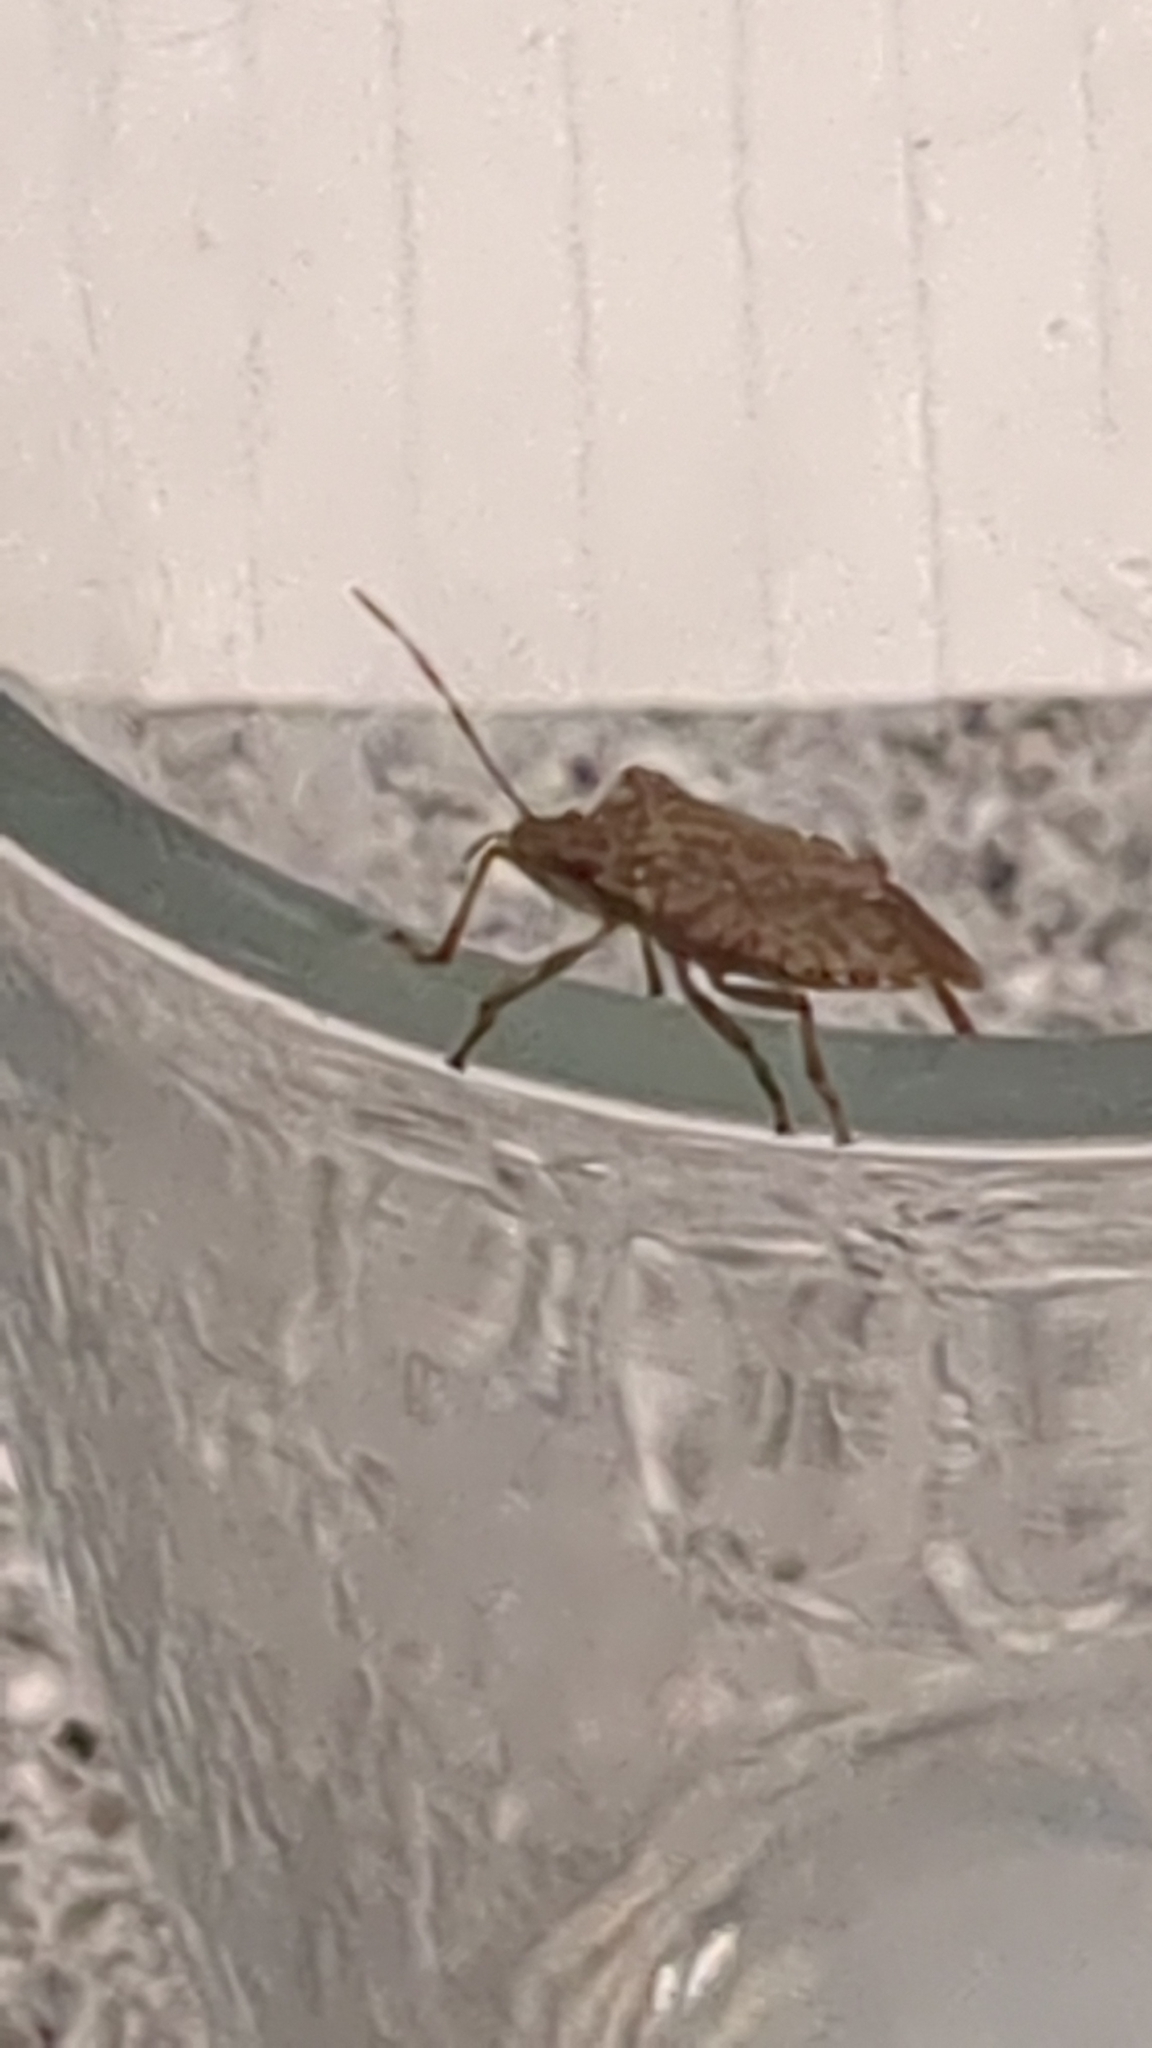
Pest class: stink_bug